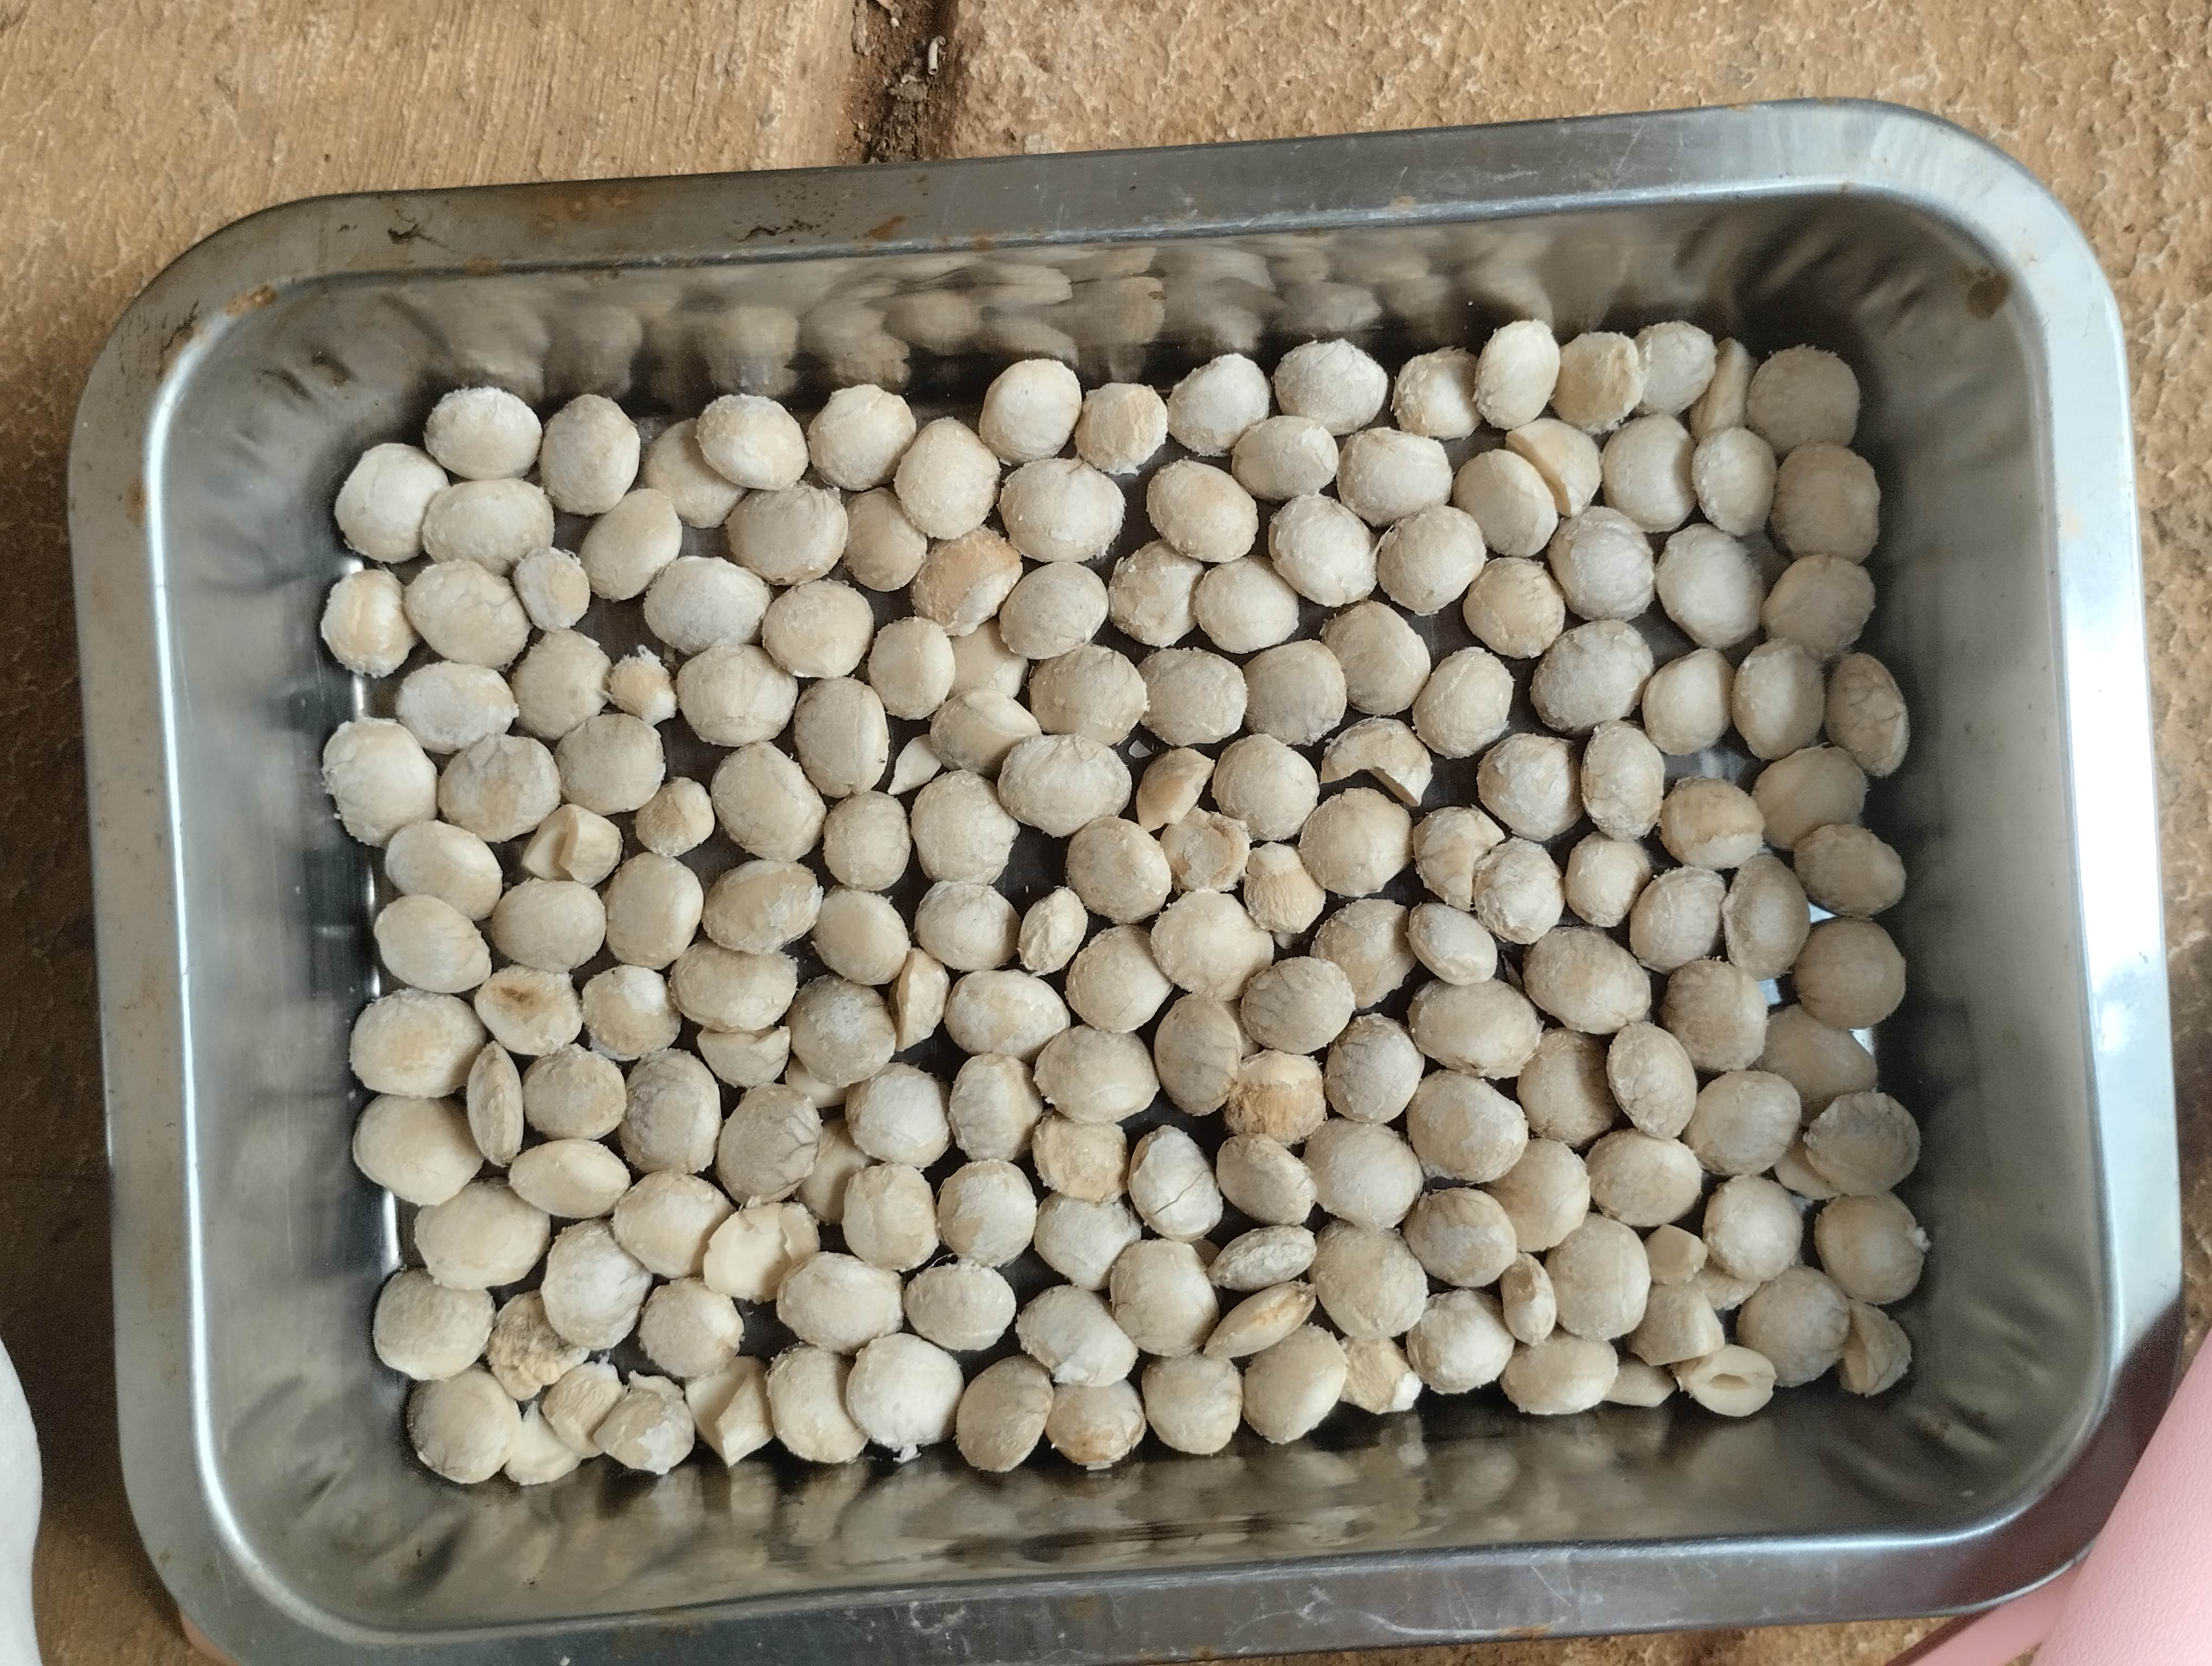
Label: bagus (good seed)